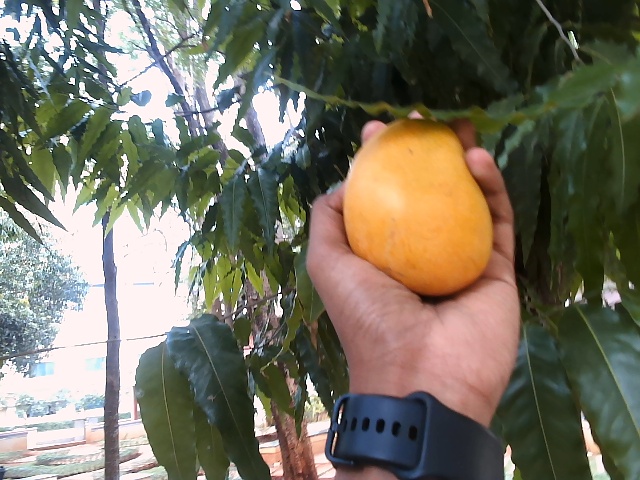
Label: Ripe_Mango